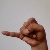
The image shows a hand gesture representing the letter 'J' in Indian Sign Language.